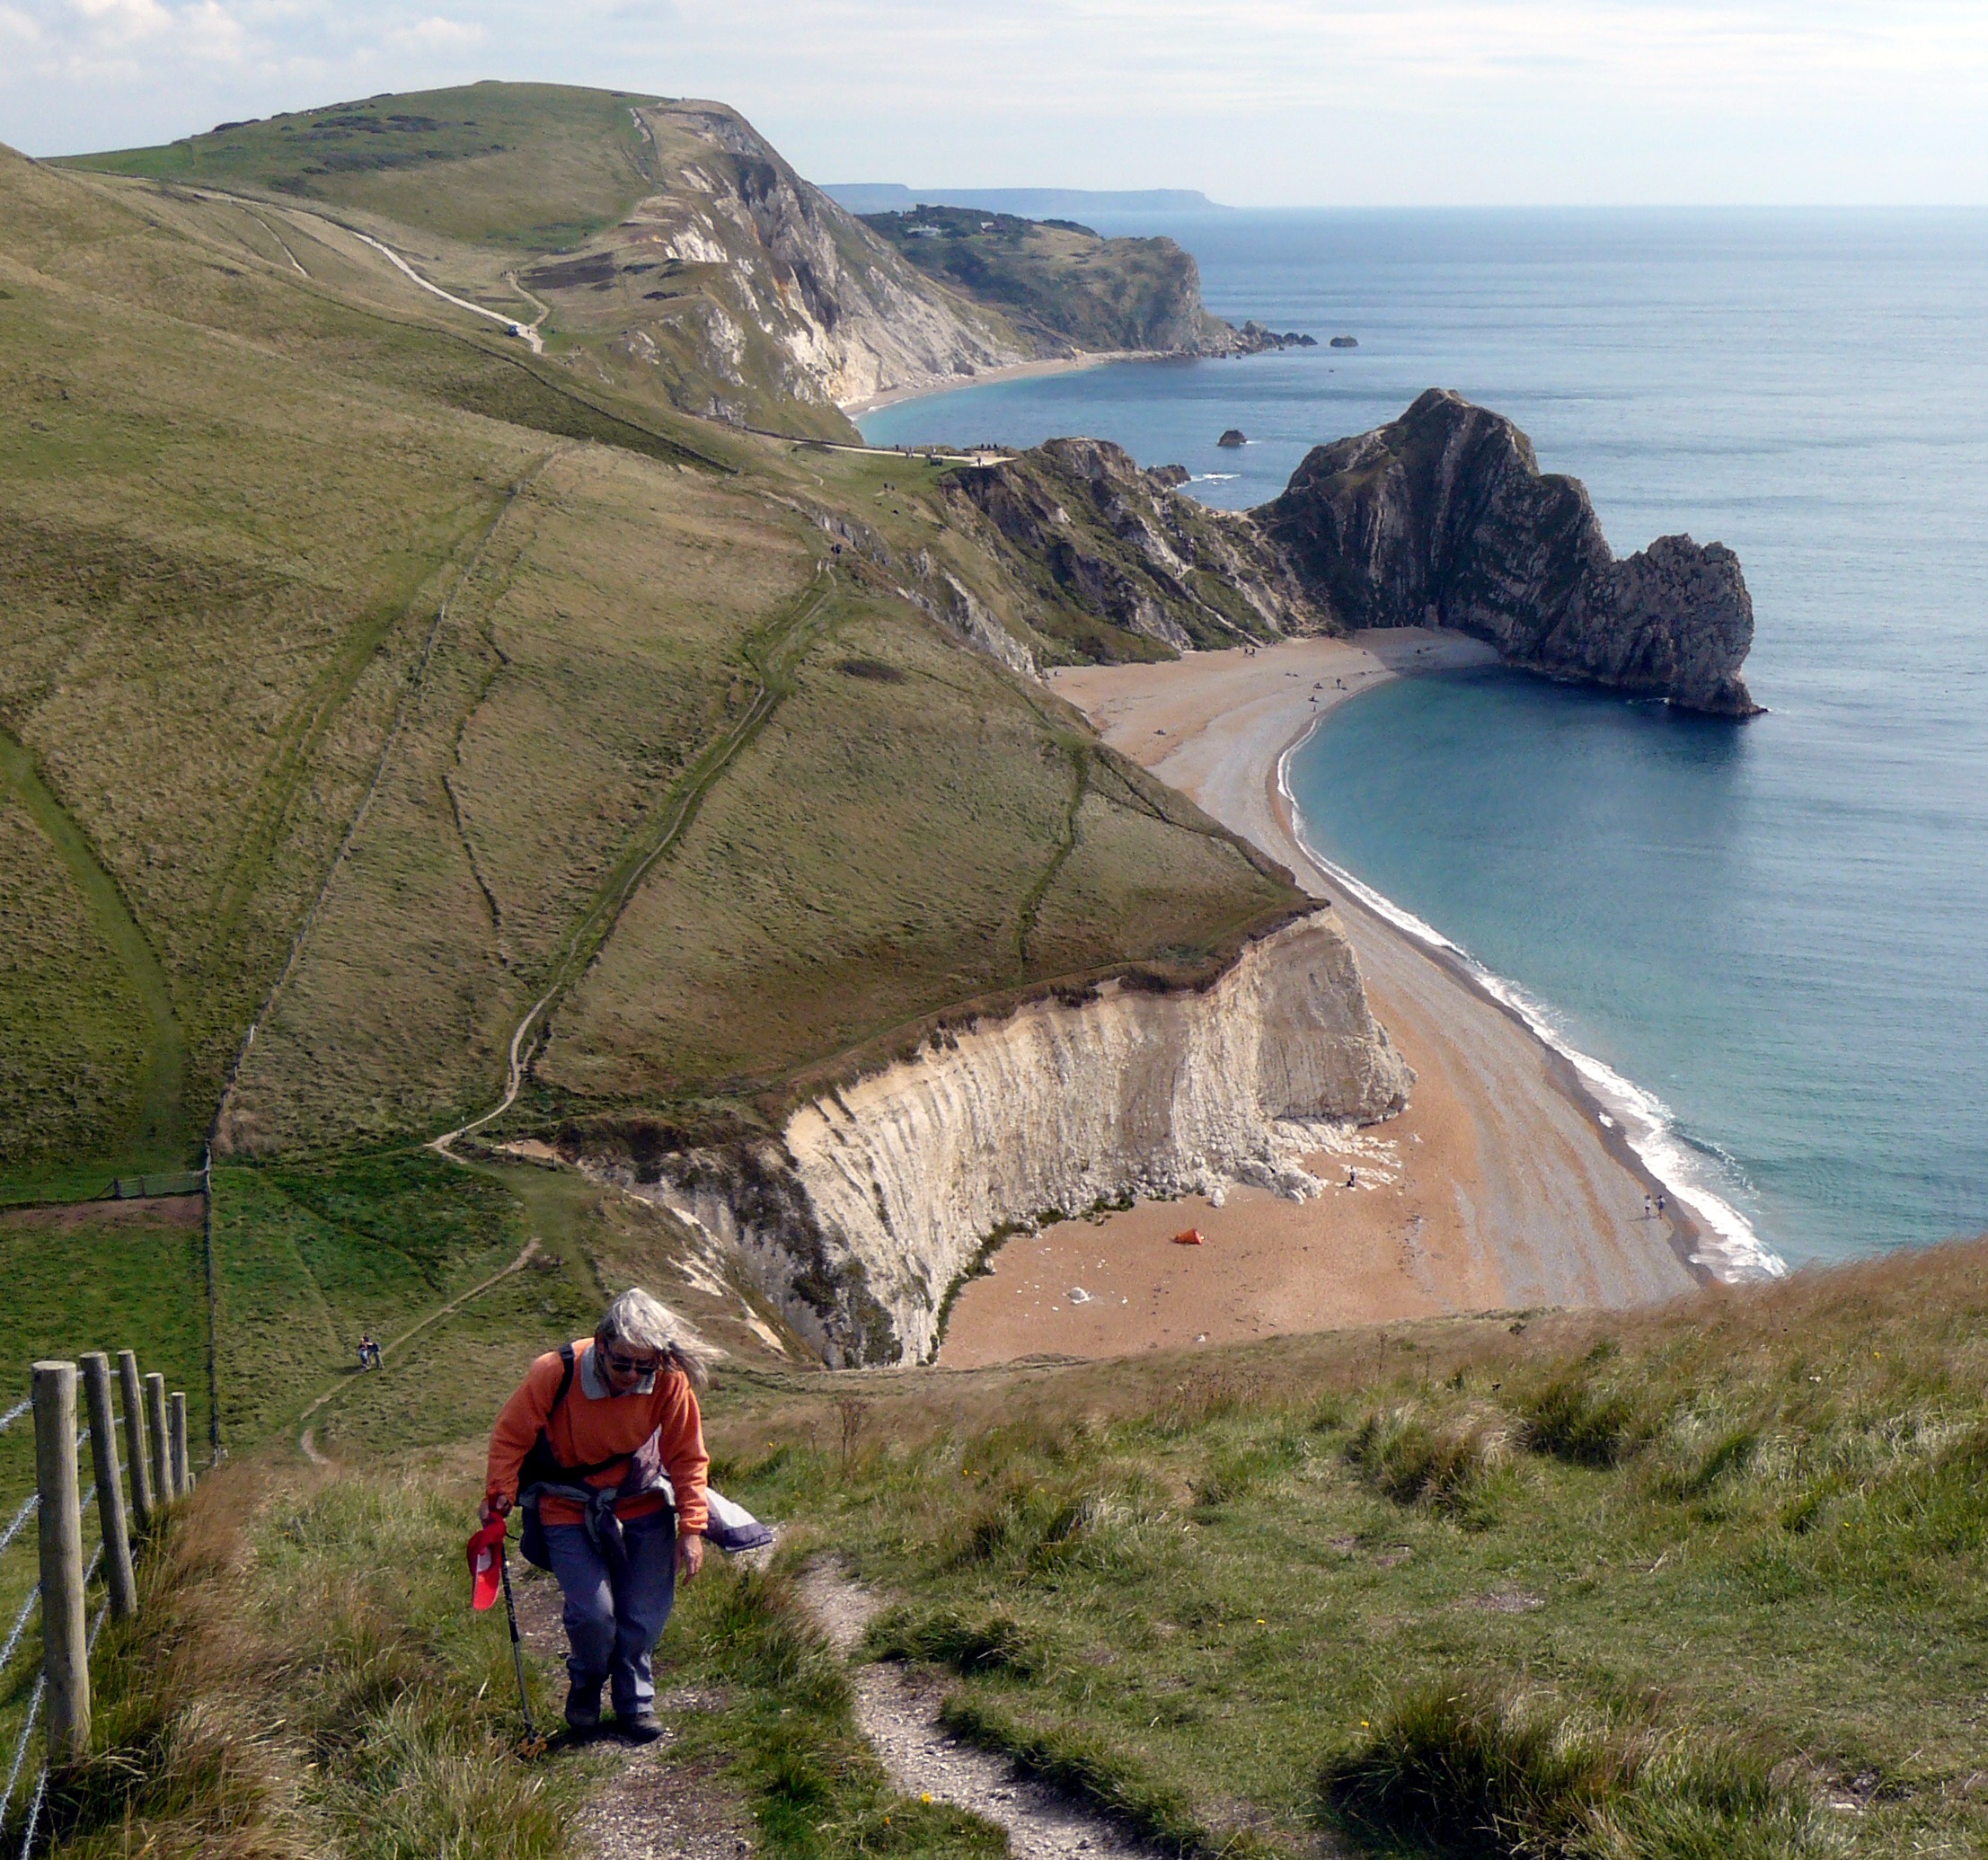
sea, coast, headland, cliff, coastal and oceanic landforms, promontory, Raised beach, cape, klippe, highland, terrain, bay, fell, hill, rock, formation, cove